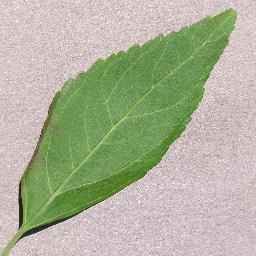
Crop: cherry
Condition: (including_sour)_healthy